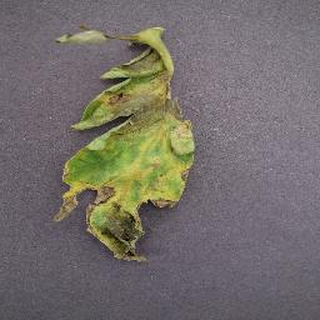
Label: tomato_late_blight